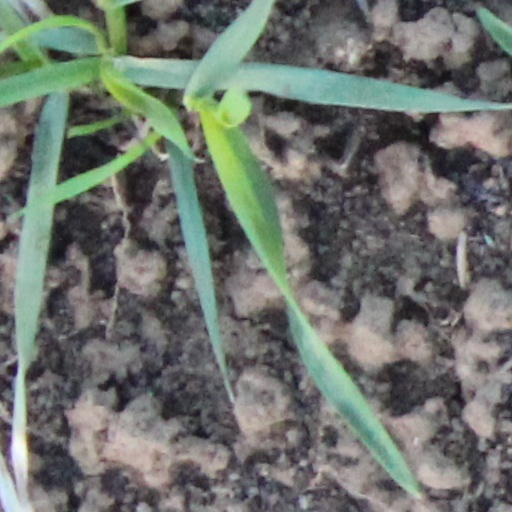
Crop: wheat